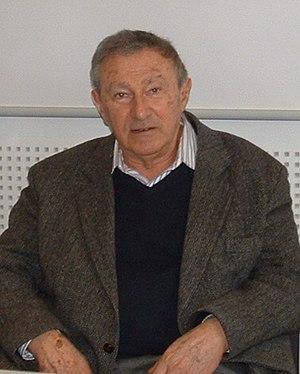
photo de profil de Serge Doubrovsky
Julien Serge Doubrovsky, né le 22 mai 1928 dans le 9ᵉ arrondissement de Paris, et mort le 23 mars 2017 dans cette même ville, est un écrivain, critique littéraire et professeur de littérature française.